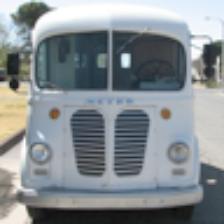
Label: NonHuman